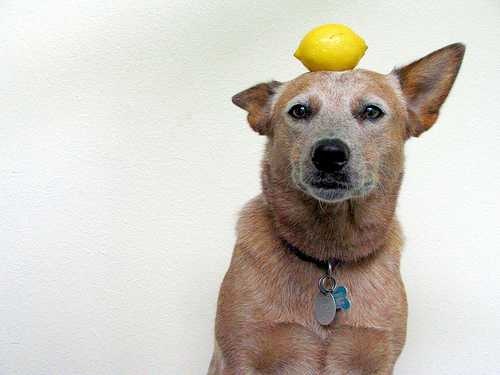
Label: Lemon